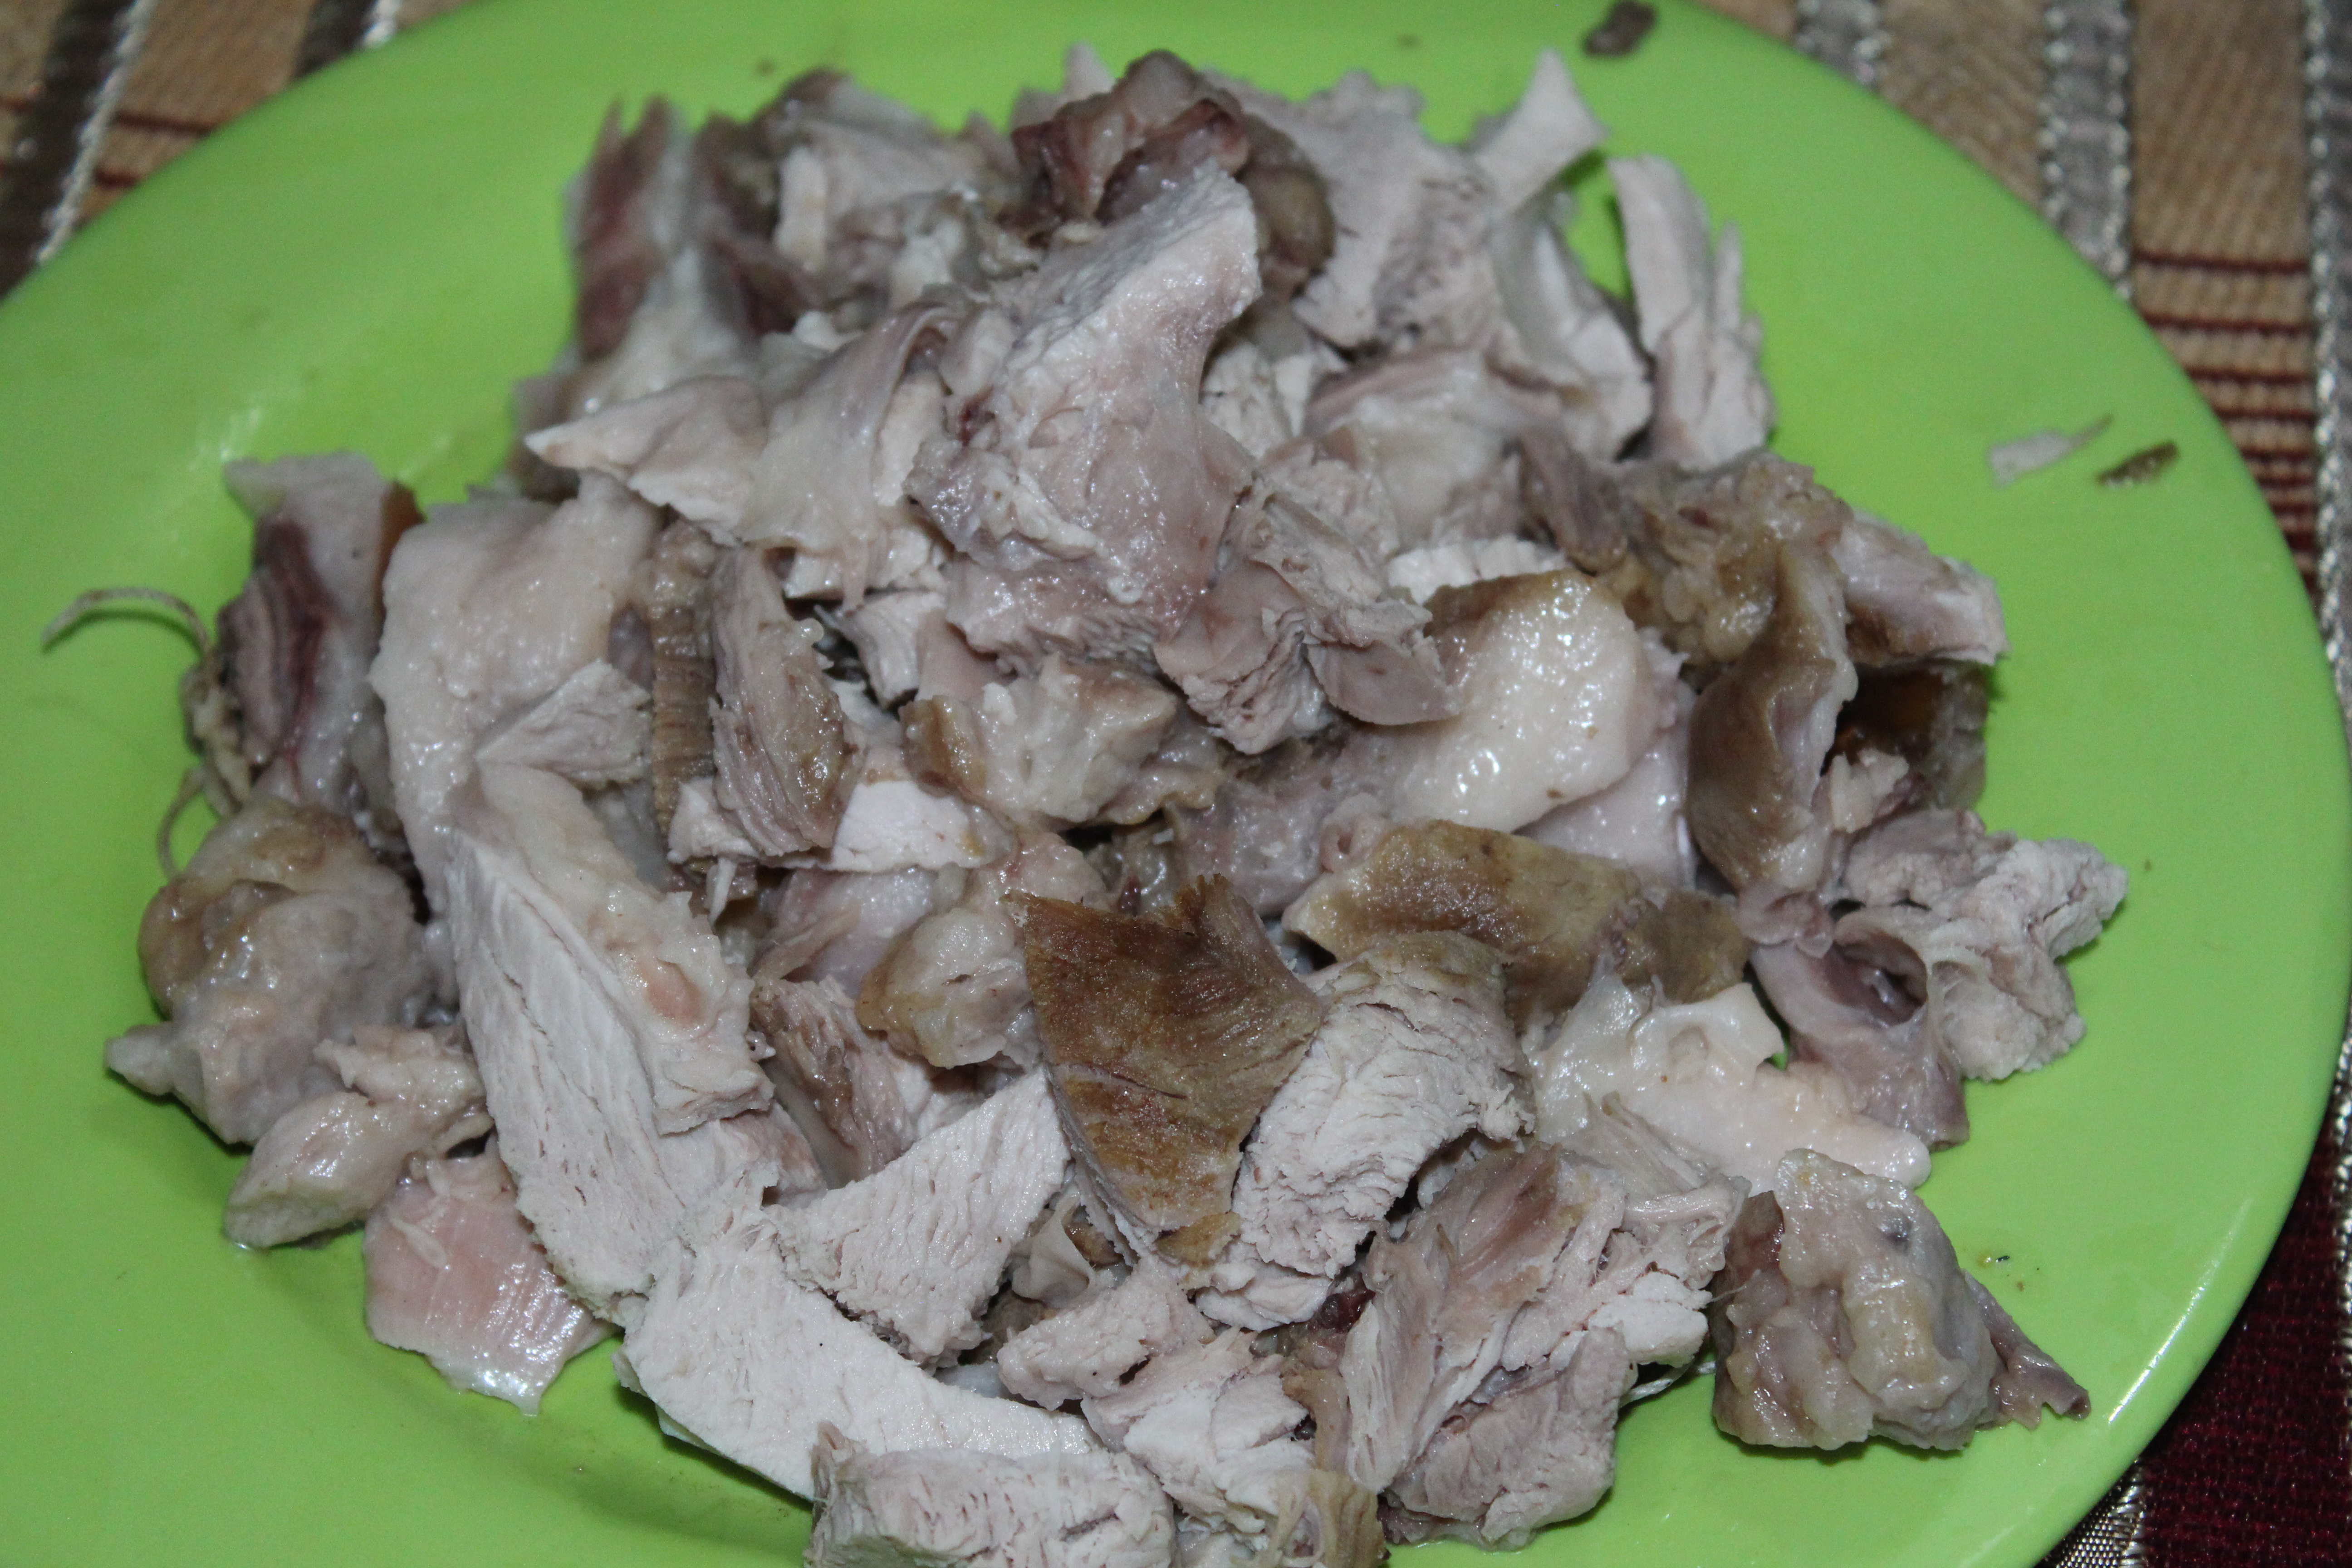
food, dish, cuisine, ingredient, Kalua, Chitterlings, produce, recipe